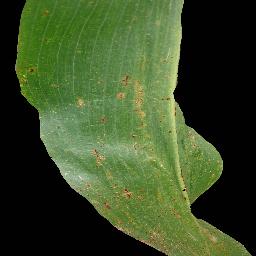
Label: Corn___Common_rust